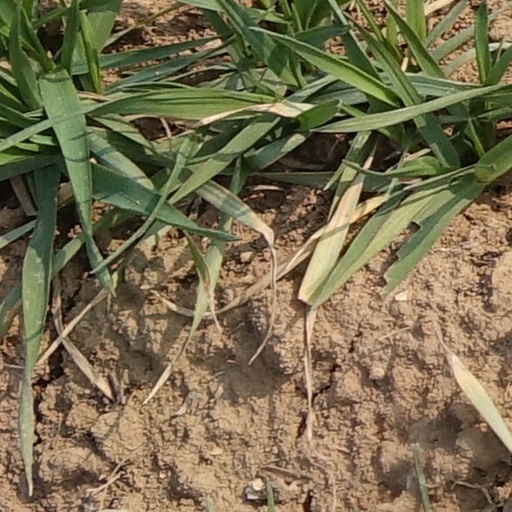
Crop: wheat